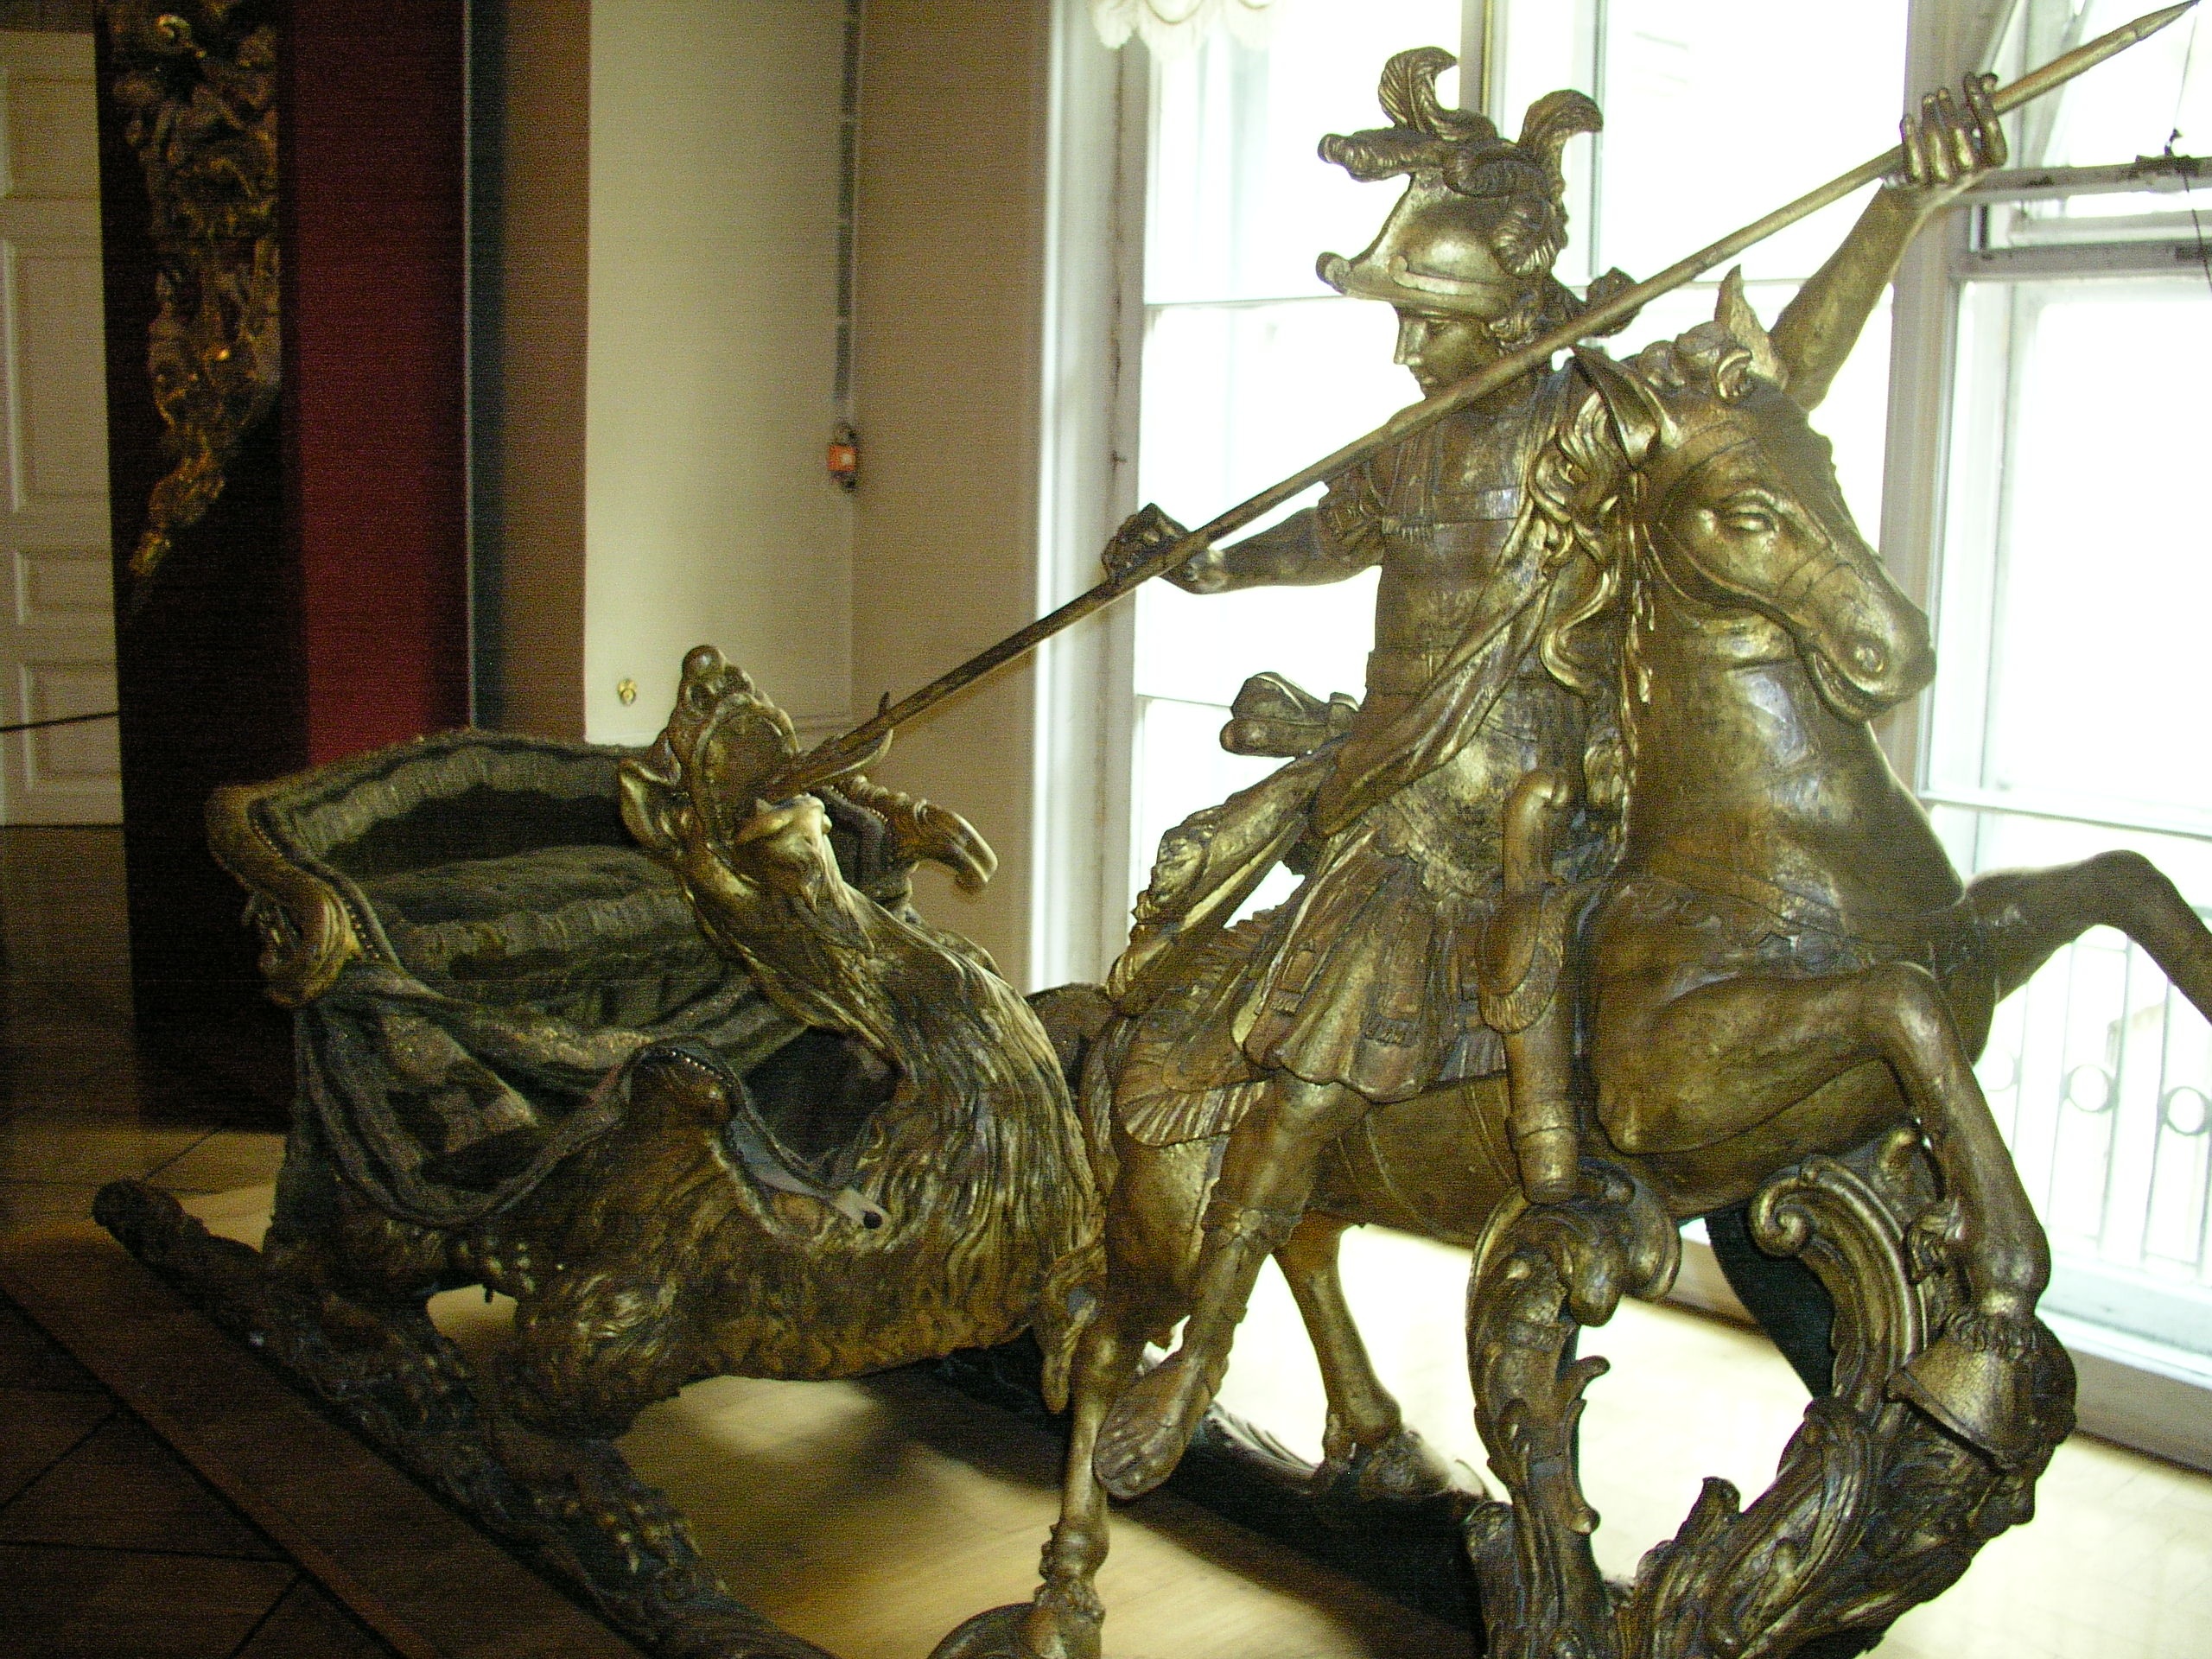
monument, statue, metal, sculpture, art, bronze, image, russia, mythology, bronze sculpture, ancient history